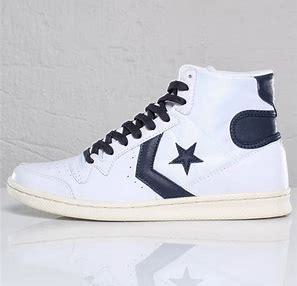
Brand: Converse
Model: Pro Leather